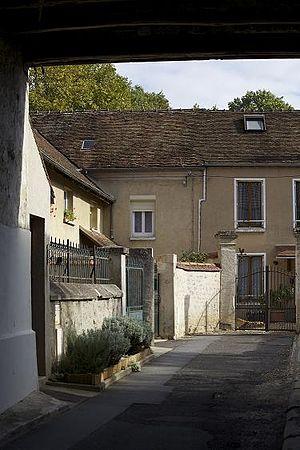
close de vigny petit format
Vigny est une commune française située dans le département du Val-d'Oise en région Île-de-France. Ses habitants sont appelés les Vignois.